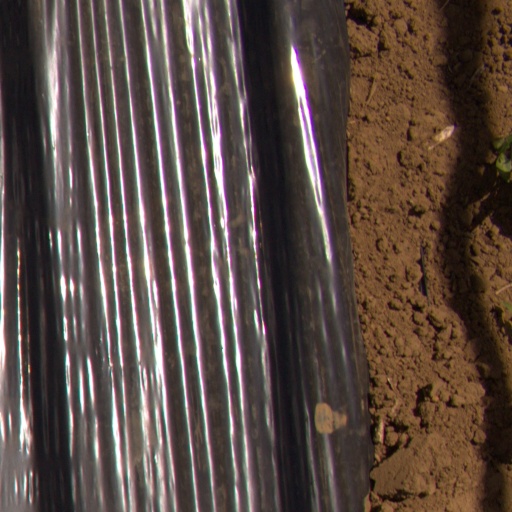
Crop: Jerusalem artichoke